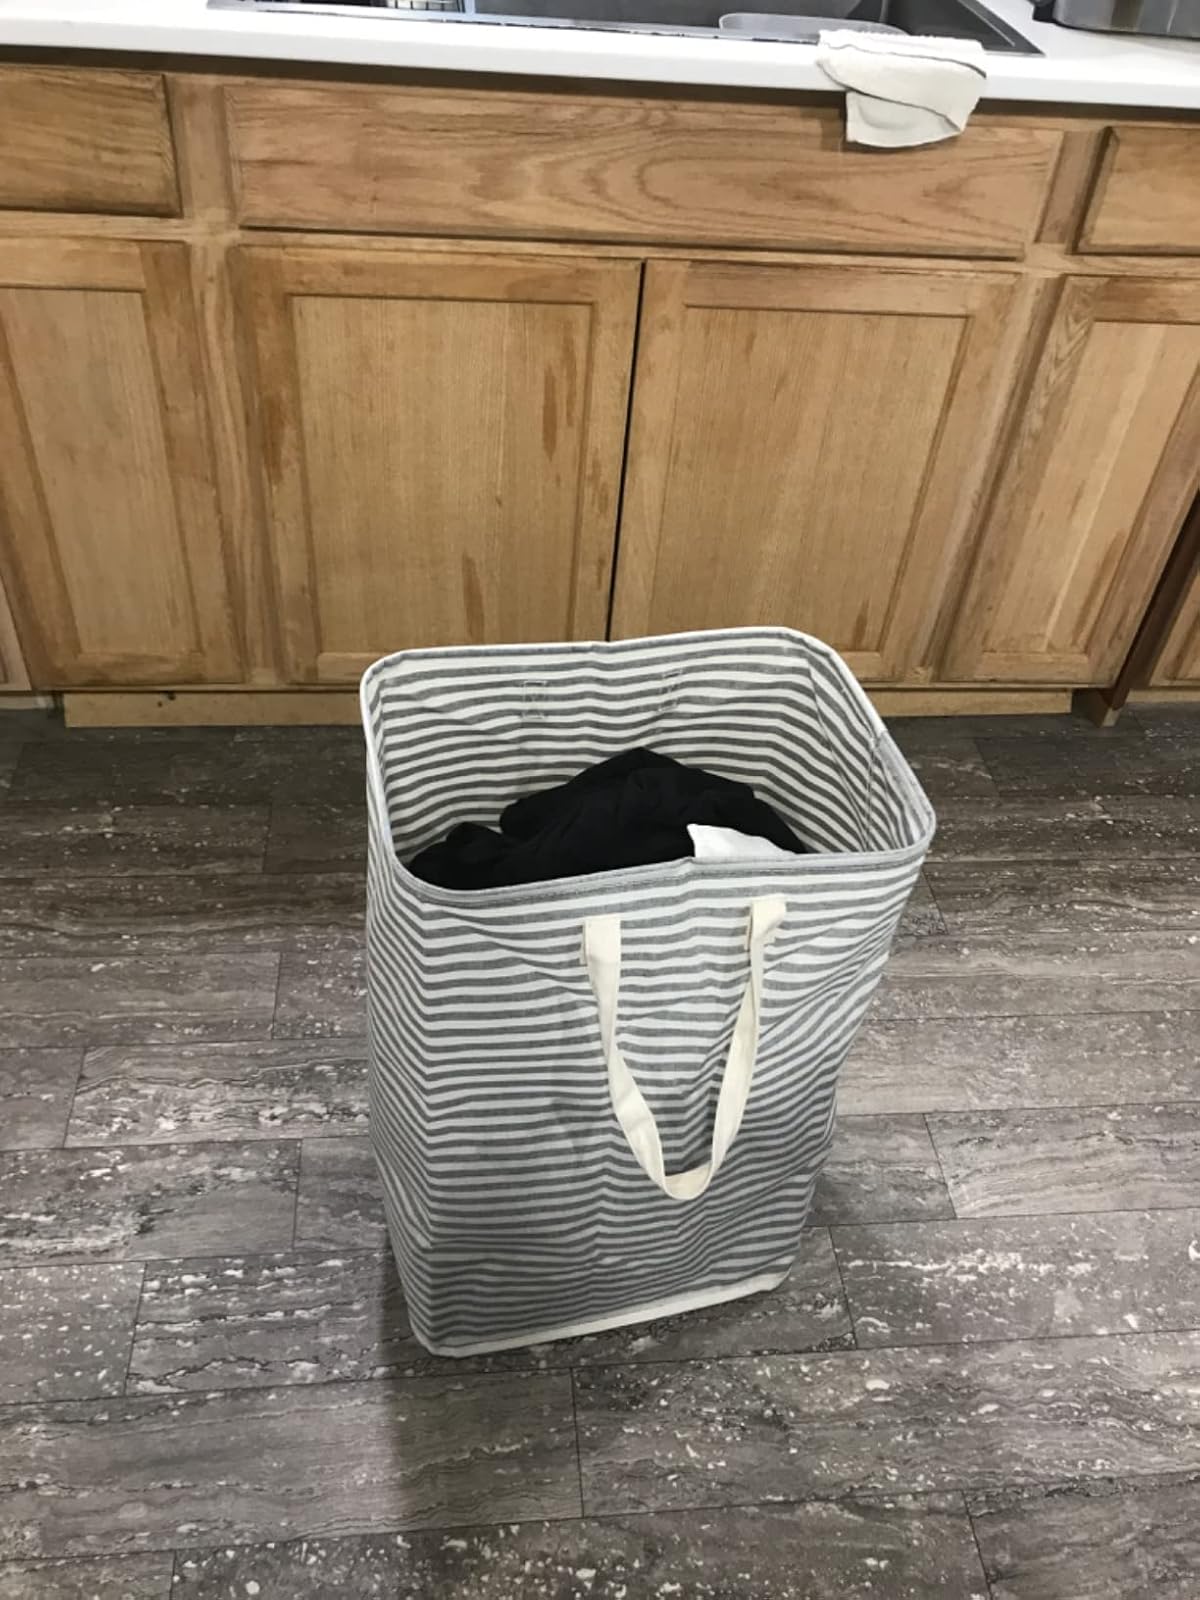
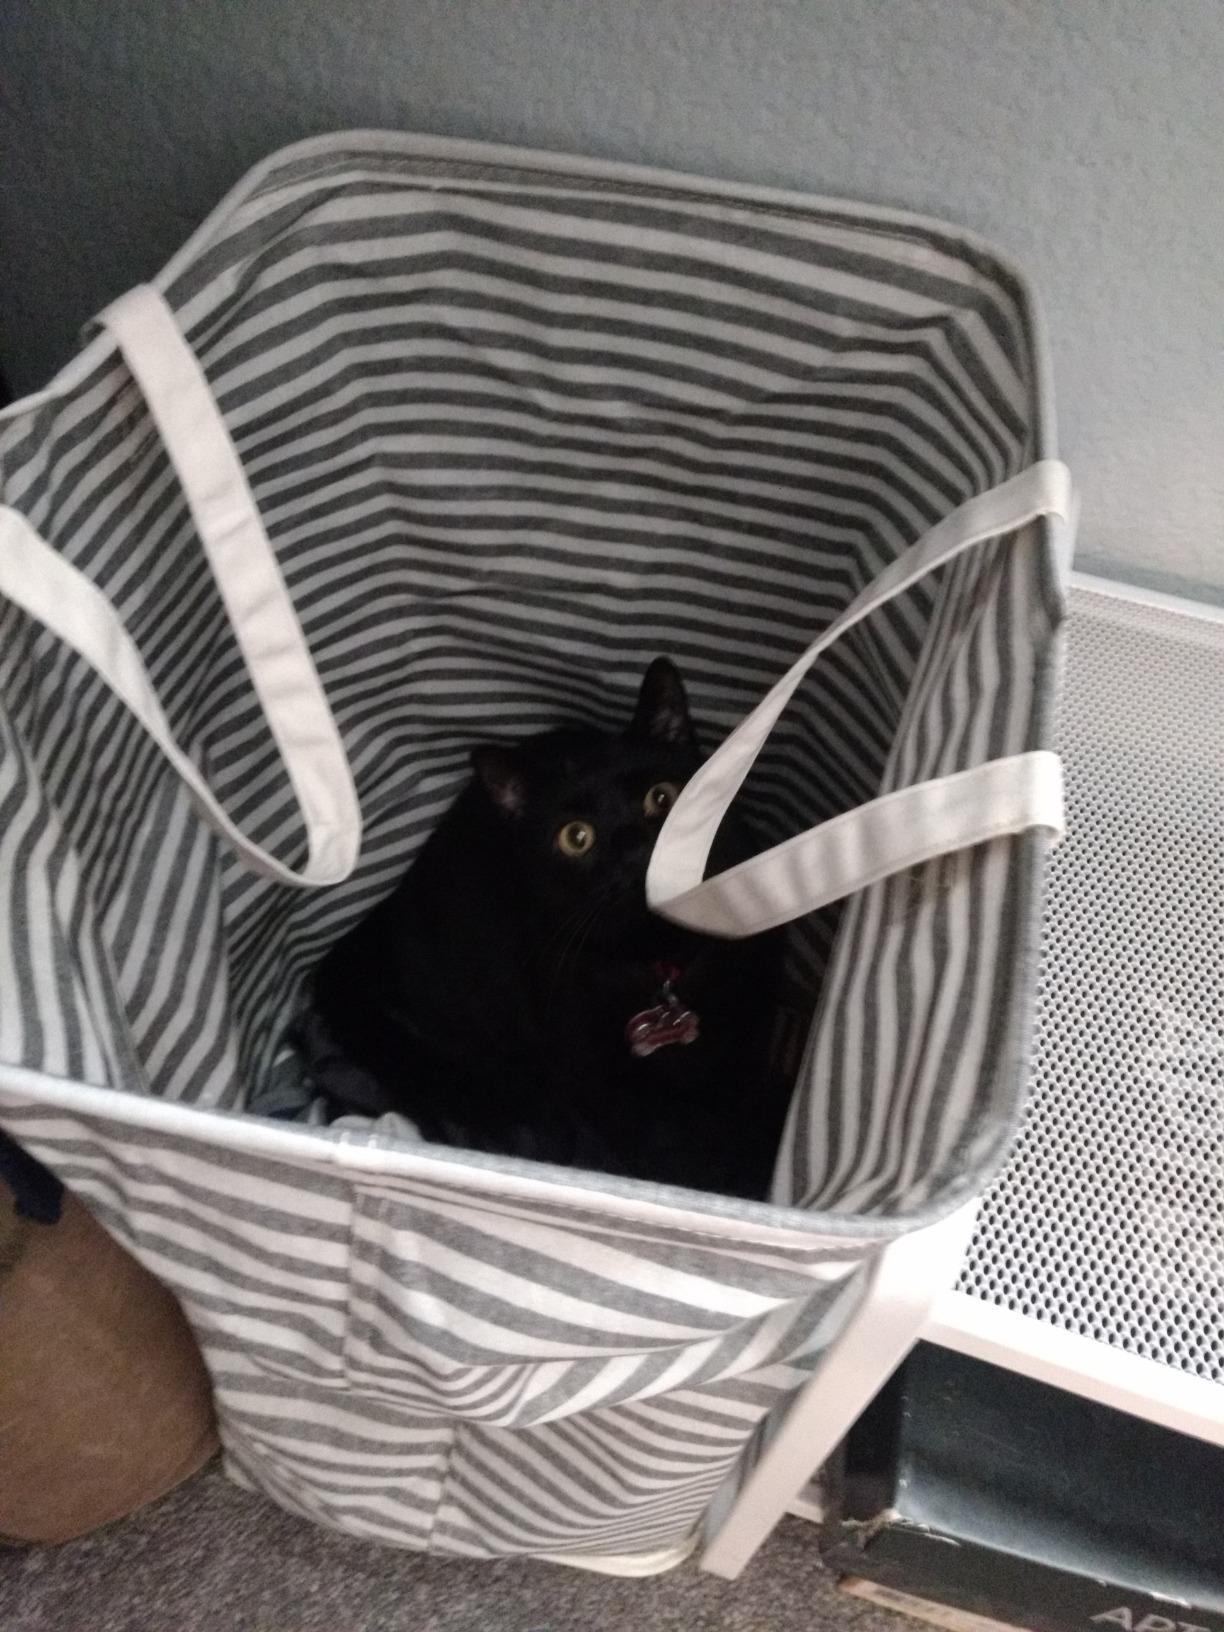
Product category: items_hamper
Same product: yes